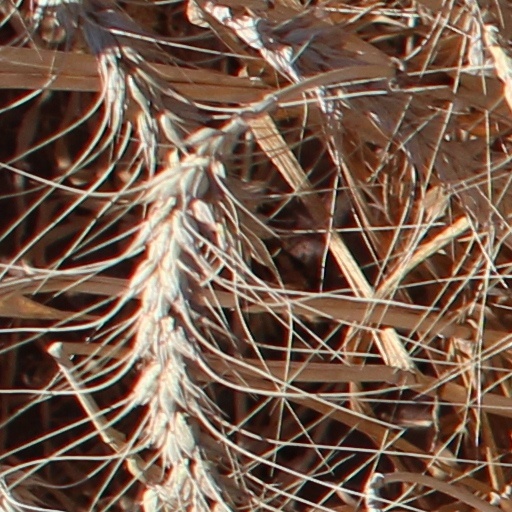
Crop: wheat